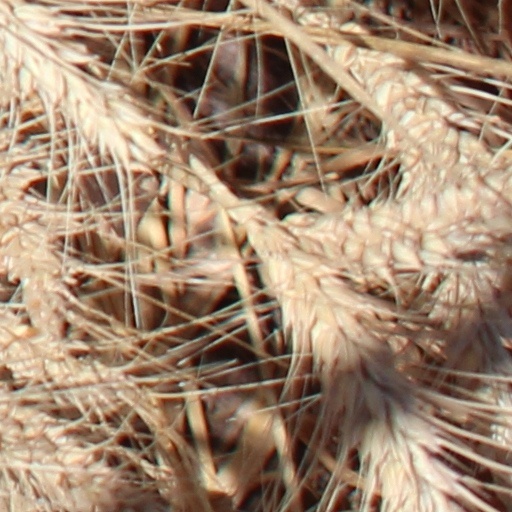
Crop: wheat